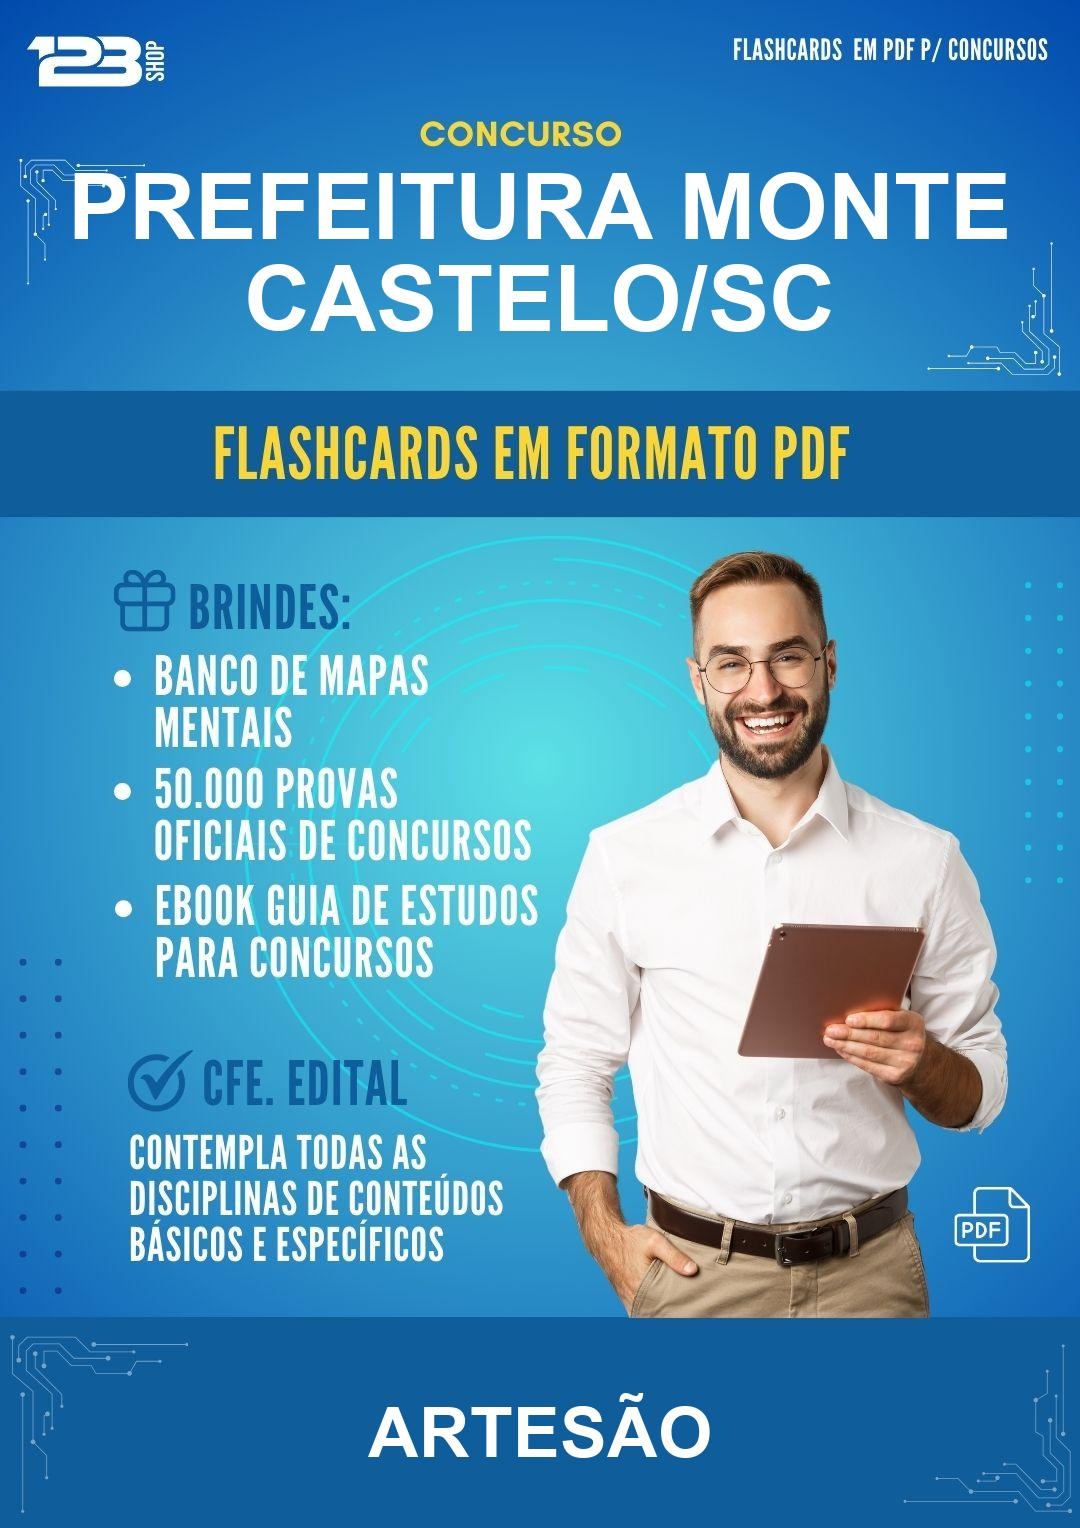
Flashcards em PDF para o Concurso Prefeitura Monte Castelo/SC para Artesão - 600 Flashcards
Flashcards em Formato PDF para Concurso Prefeitura Monte Castelo/SC para Artesão - 600 Flashcards Está estudando para concurso? Aprimore os seus estudos com nossos flashcards no formato PDF que foram concebidos para otimizar seu tempo de estudo. Nossos flashcards foram criados com o objetivo de facilitar o seu estudo e aumentar suas chances de aprovação no concurso. Eles foram produzidos com a ajuda de Inteligência Artificial no formato de questões de CERTO ou ERRADO, que analisou milhares de provas e conteúdos teóricos desse assunto e identificou os assuntos mais importantes e os que mais costumam cair nas provas desses concursos. Com essa base de dados em mãos, cruzamos as informações e identificamos os pontos mais relevantes e com isso geramos todos os flashcards, tanto de Conhecimentos Básicos e Específicos para esse concurso. Brindes Exclusivos Compre esse material e ganhe brindes exclusivos. Veja abaixo: Acesso ao nosso banco de provas oficiais de concursos com mais de 50.000 provas Acesso ao nosso banco de resumos esquematizados para concursos Acesso ao nosso Ebook - Guia Completo de Estudos para Concursos Como Você Receberá o Produto? Nossos Flashcards são em Formato PDF . Após a confirmação, em até 9 horas você receberá um e-mail automático do sistema com o link para acessar todo o material e os brindes, que também são em formato PDF. Em alguns casos esse e-mail com o link de acesso pode parar na sua caixa de spam ou lixeira , portanto pedimos sua atenção para sempre verificar nestes locais ao confirmar sua compra.
Brand: Loja123shop
Category: Arts & Entertainment > Hobbies & Creative Arts > Arts & Crafts > Art & Crafting Tools > Thread & Yarn Tools > Fiber Cards & Brushes > Flick Carders